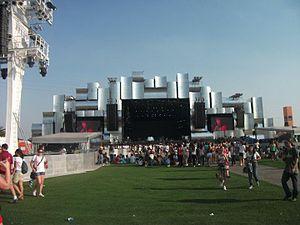
Lisbonne est la capitale et la plus grande ville du Portugal. Considérée comme une « ville mondiale » selon le classement 2010 du Réseau d’étude sur la mondialisation et les villes mondiales comme Taipei, Miami, Varsovie ou Munich, Lisbonne est également le chef-lieu du district de Lisbonne, du Grand Lisbonne et de la zone métropolitaine de Lisbonne. Ses habitants sont habituellement appelés Lisboètes, mais on rencontre aussi les termes Lisbonnin et Lisbonnais.